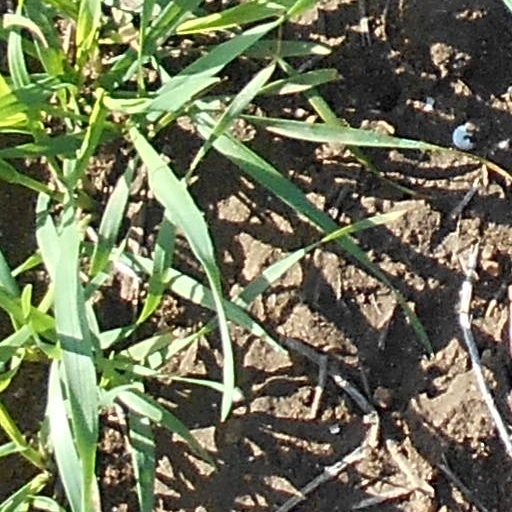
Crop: wheat